Balarang, New South Wales

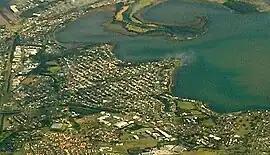
Aerial photo from east

Balarang is a suburb of Wollongong, New South Wales, Australia, located on the southern shore of Lake Illawarra. It is officially designated an urban place, and forms the eastern end of the suburb of Oak Flats.